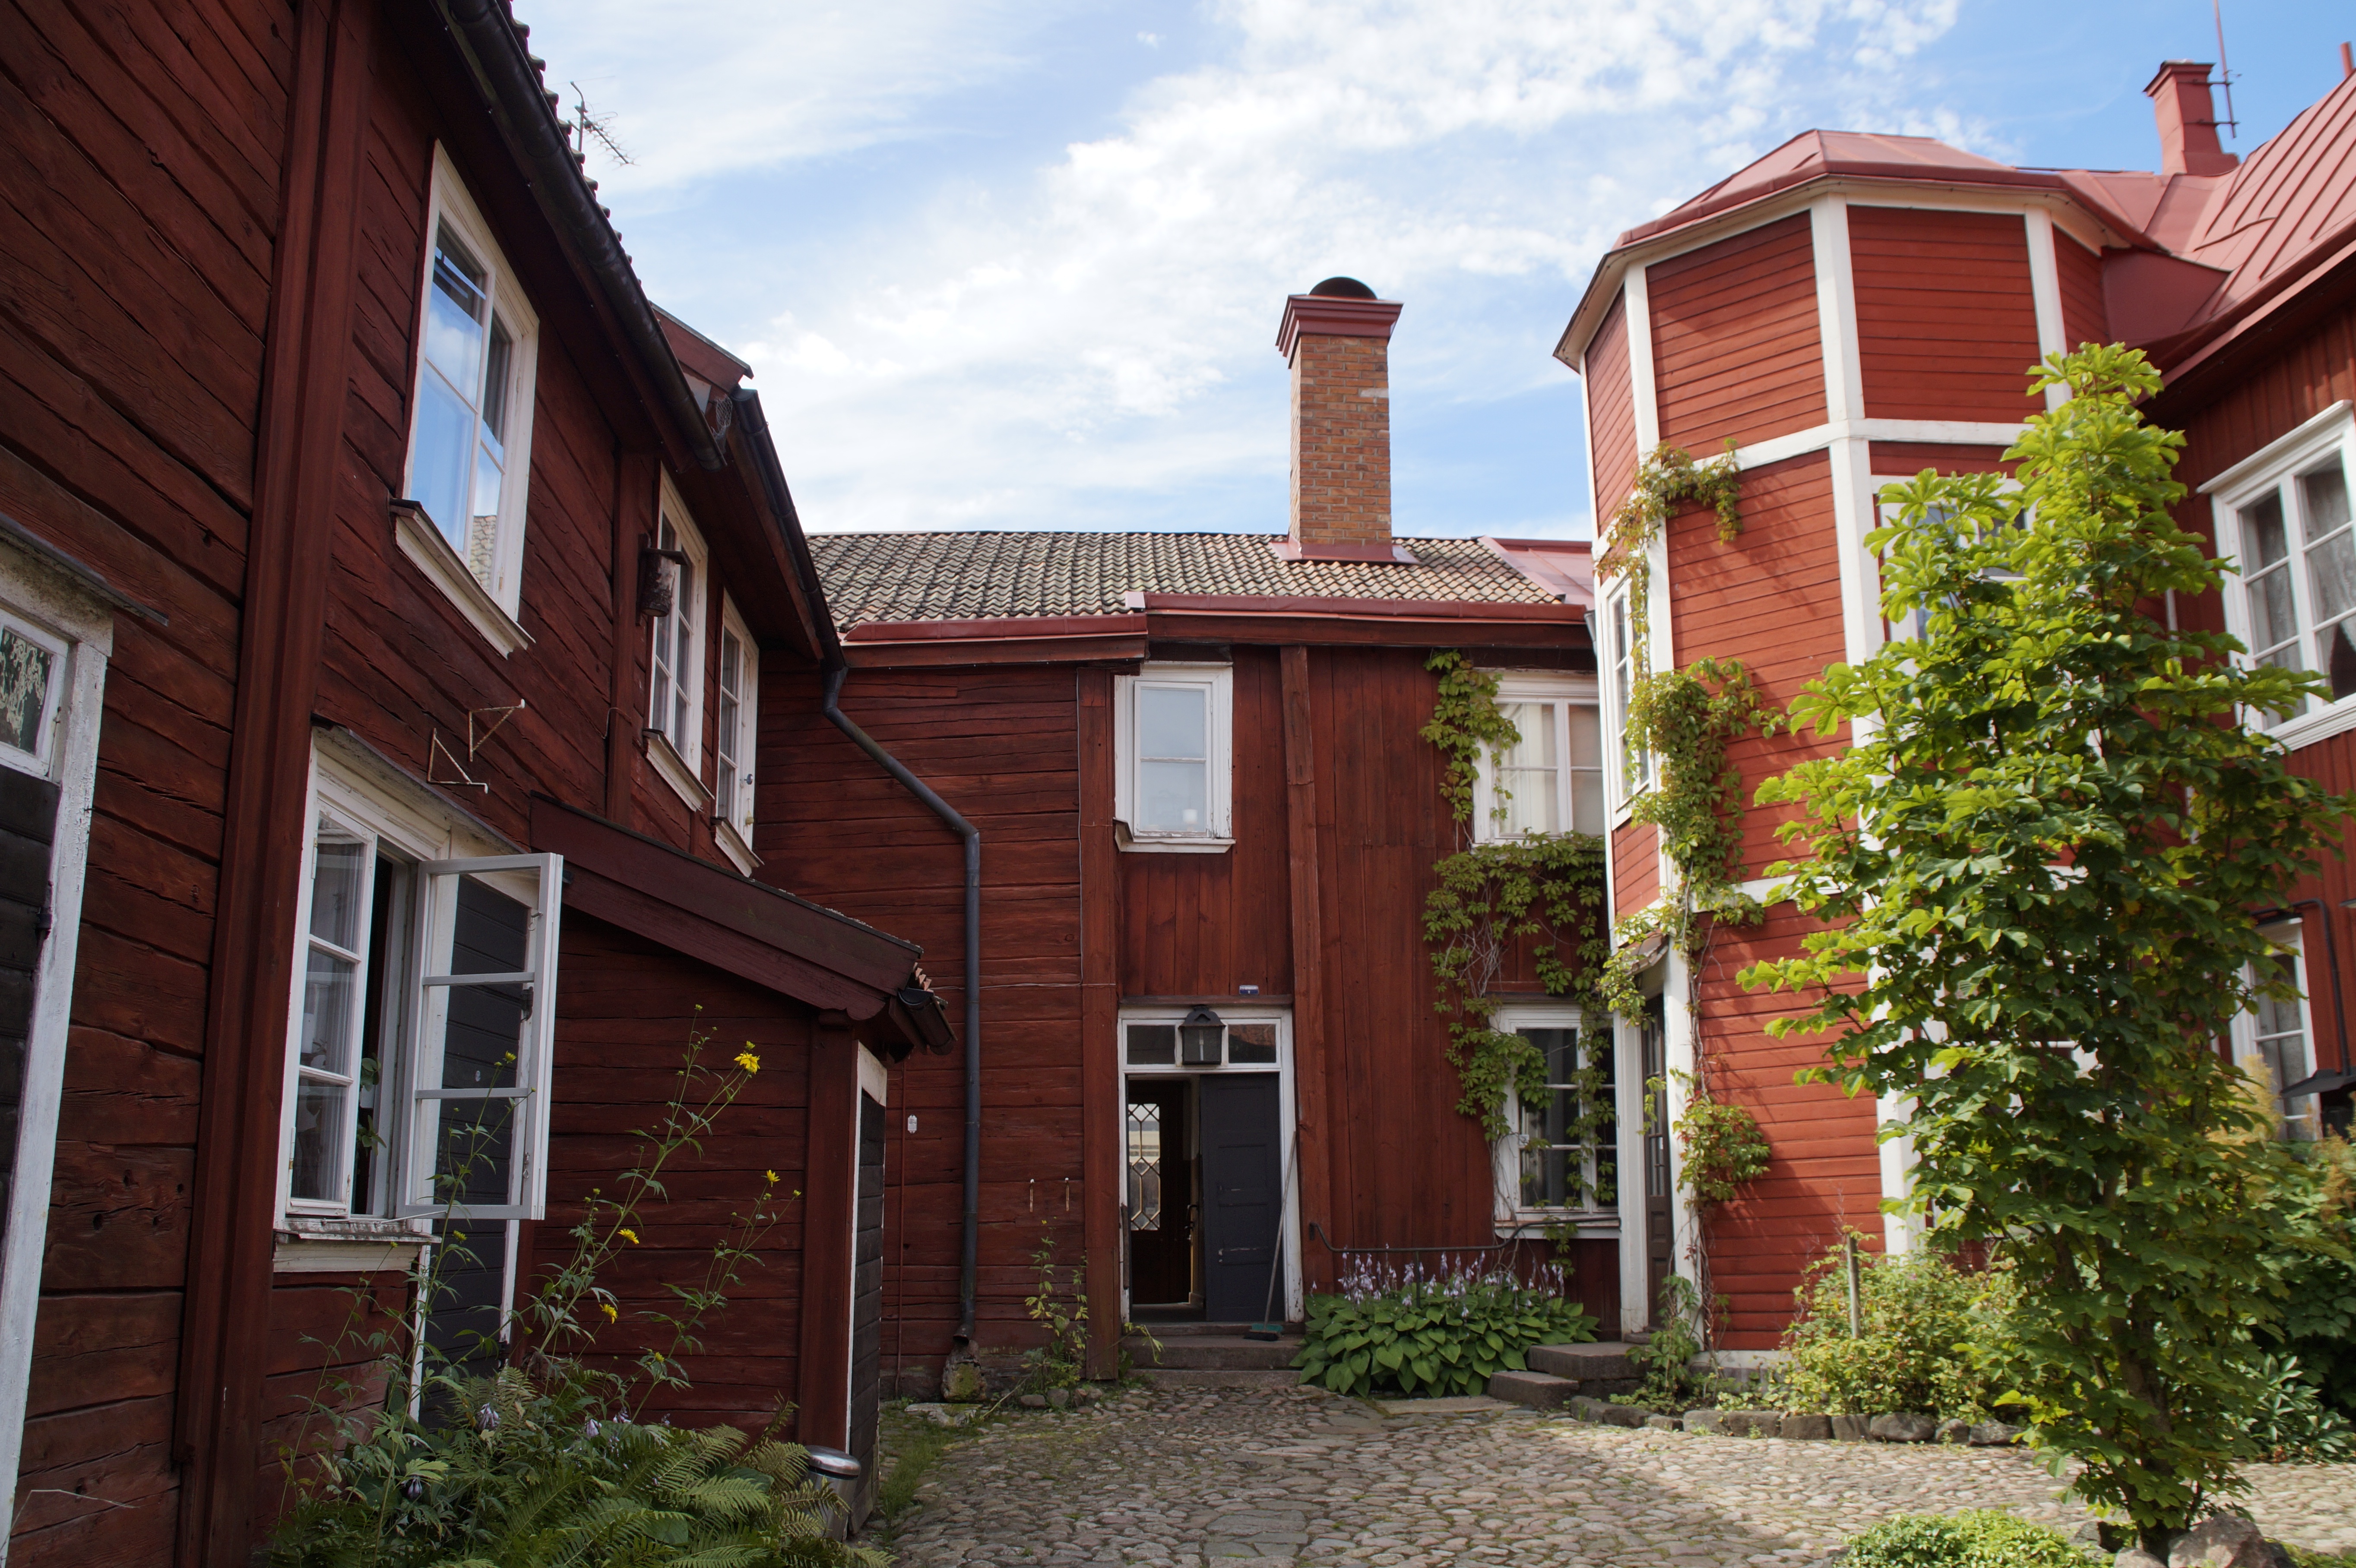
architecture, house, town, building, city, atmosphere, home, suburb, red, cottage, cozy, facade, property, nostalgia, brick, apartment, old town, courtyard, homes, sweden, estate, historically, friendly, swedish, neighbourhood, facades, real estate, smaland, wooden houses, residential area, human settlement, eksj